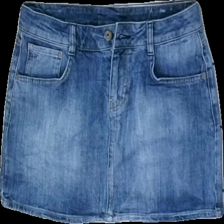
View: front
Type: Skirt
Category: Ladies
Brand: Not in the list
Brand text on label: vila
Colors: Blue
Material: 100% cotton
Cut: Regular, Cropped
Size: M
Season: All
Trend: Denim
Price range: 50-100
Recommended usage: Reuse
Description: kort blå jeans kjol i mycket bra skick